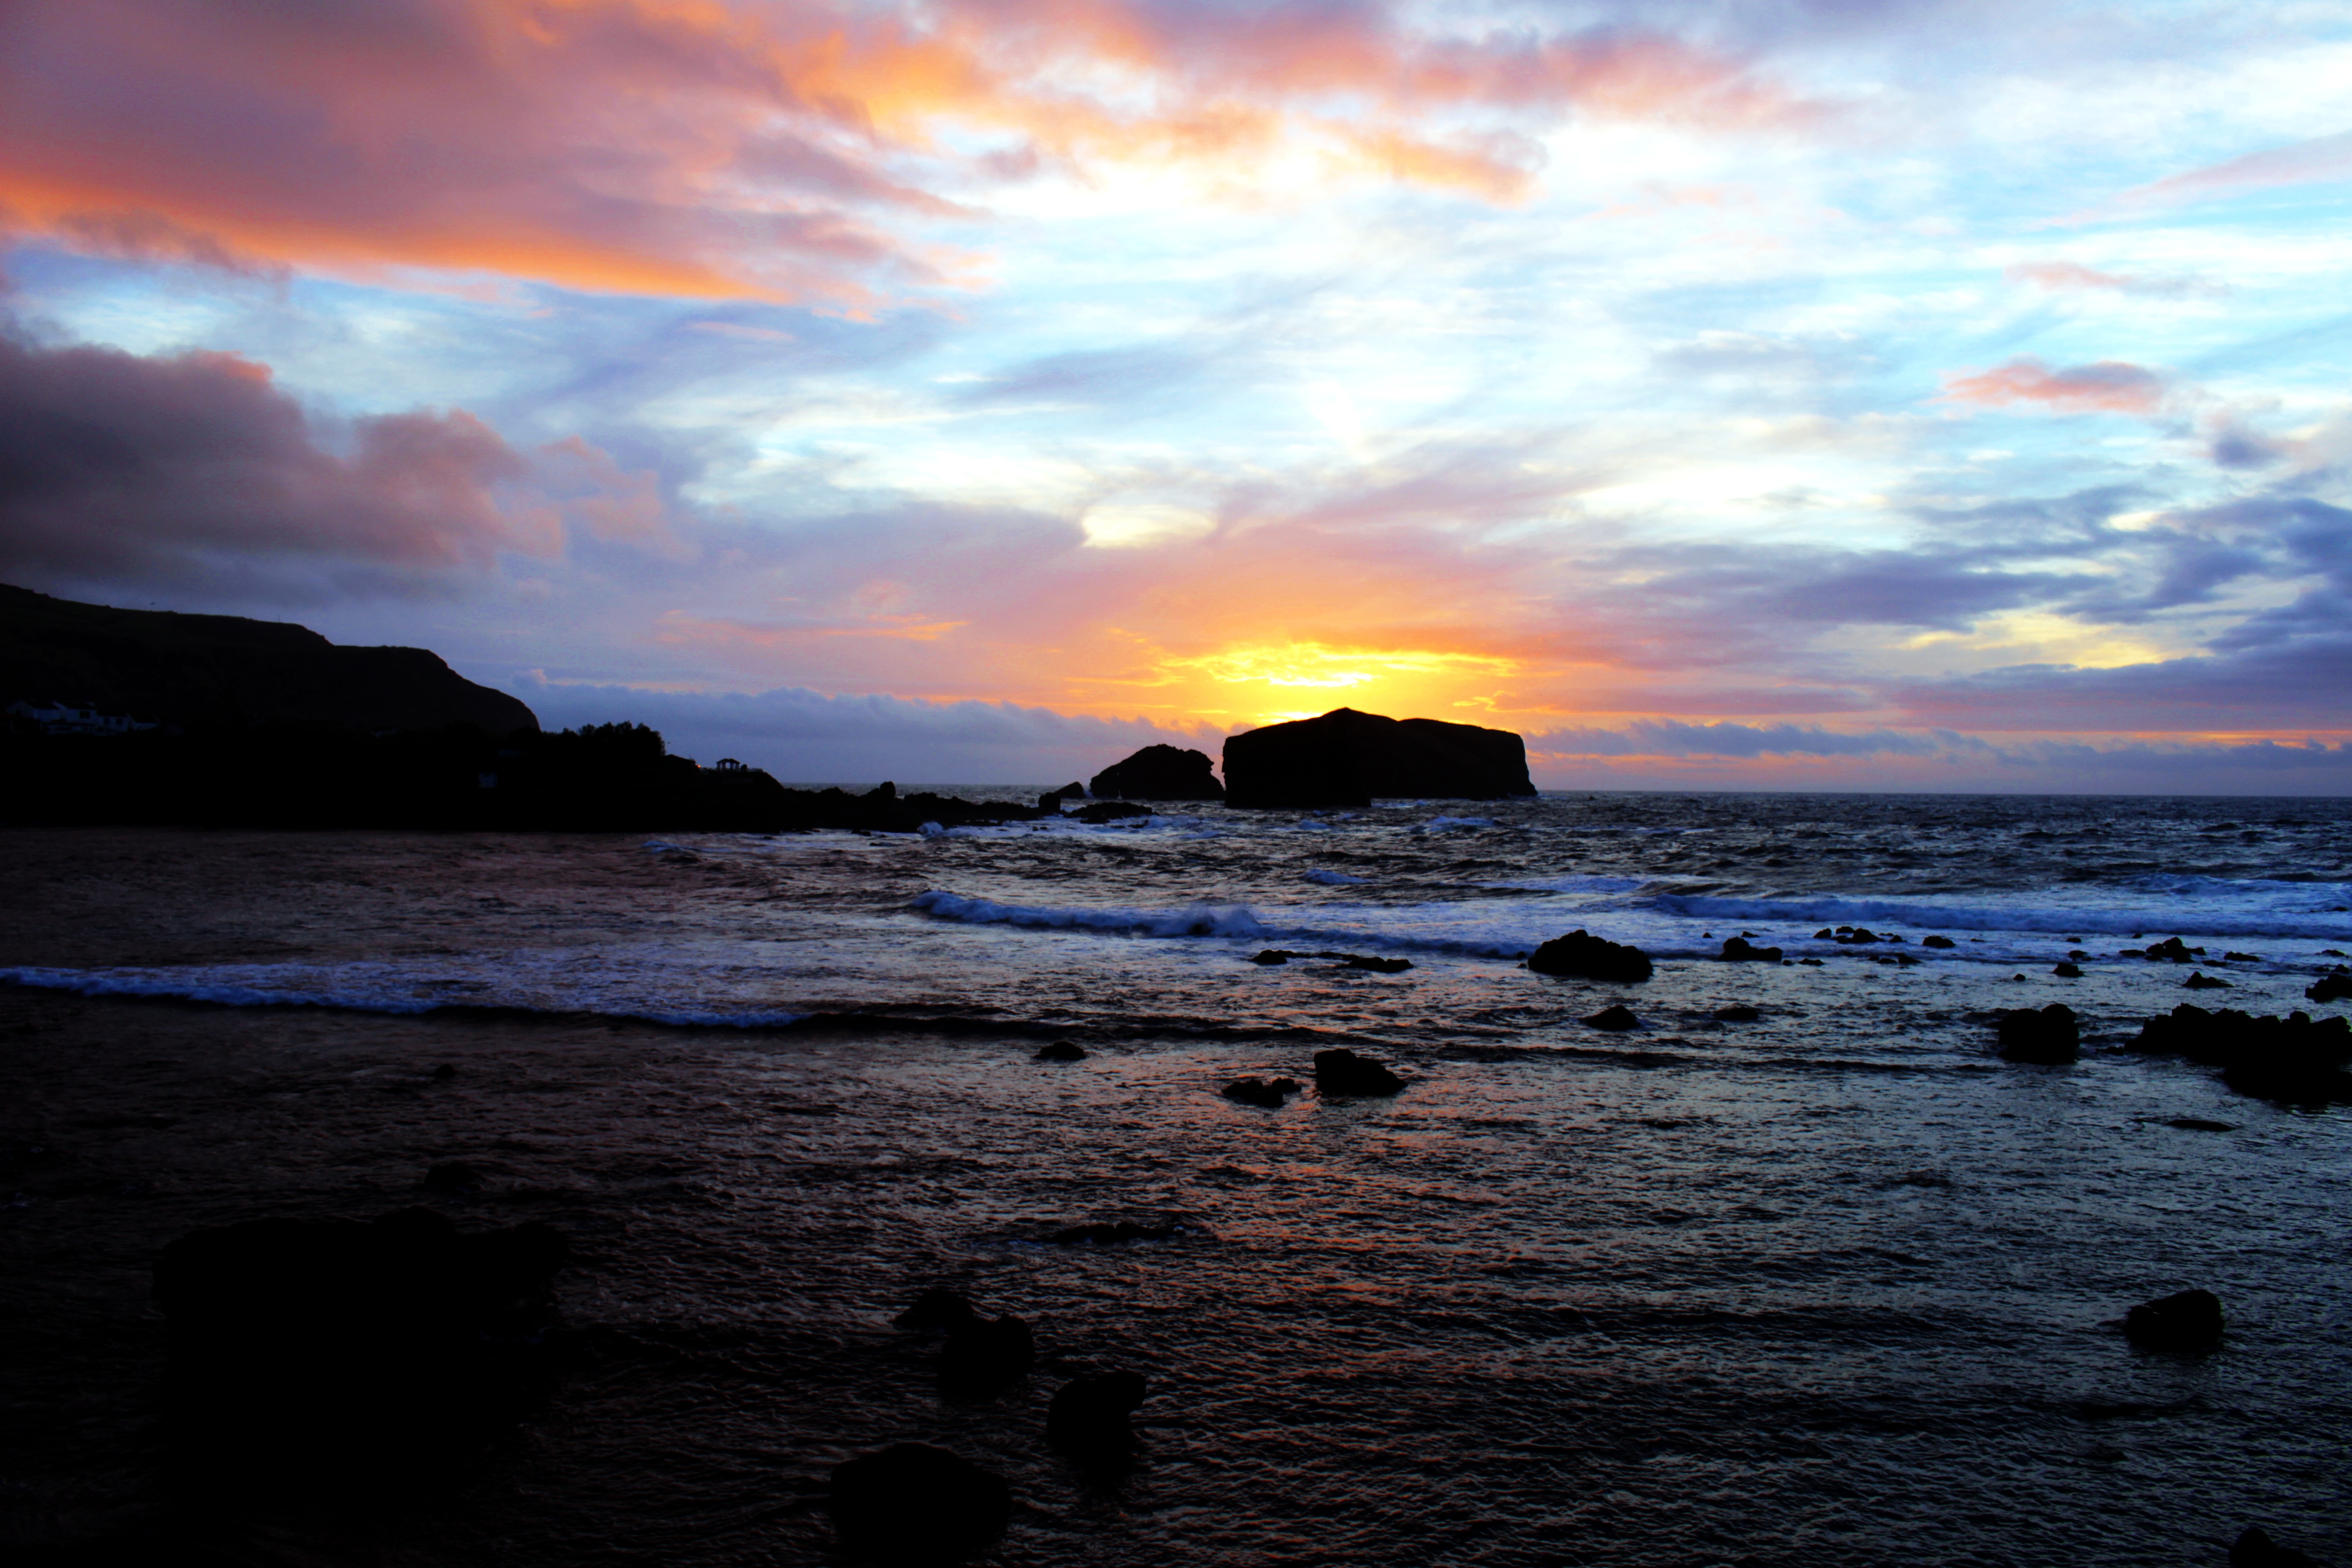
beach, sea, coast, ocean, horizon, cloud, sky, sunrise, sunset, morning, shore, wave, dawn, dusk, evening, reflection, bay, body of water, afterglow, wind wave